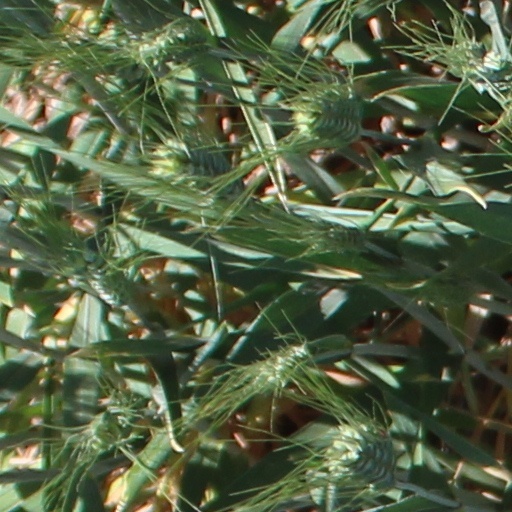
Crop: wheat